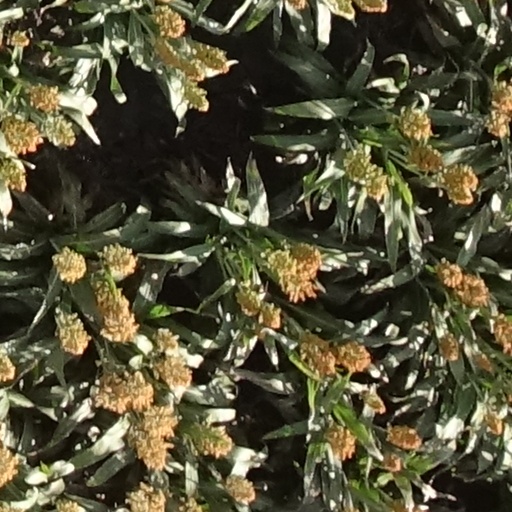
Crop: sorghum